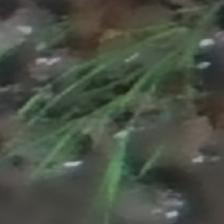
Label: single